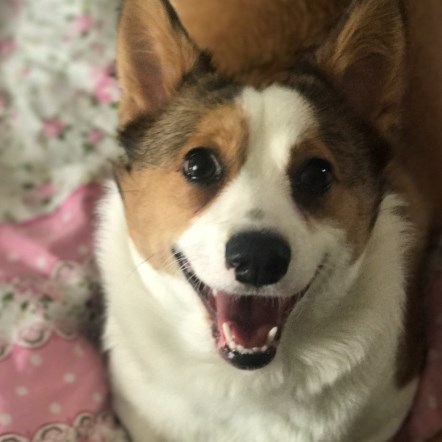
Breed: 2909-n000116-Cardigan